Cuauhtémoc

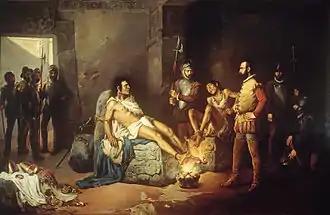
"The Martyrdom of Cuauhtémoc", a 19th-century painting by Leandro Izaguirre

At Cuauhtémoc's request, Cortés also allowed the defeated Mexica to depart the city unmolested. Subsequently, however, when the booty found did not measure up to the Spaniards' expectations, Cuauhtémoc was subjected to "torture by fire", whereby the soles of his bare feet were slowly broiled over red-hot coals, in an unsuccessful attempt to discover its whereabouts. On the statue to Cuauhtemoc, on the Paseo de la Reforma in Mexico City, there is a bas relief showing the Spaniards' torture of the emperor. Eventually, some gold was recovered but far less than Cortés and his men expected.